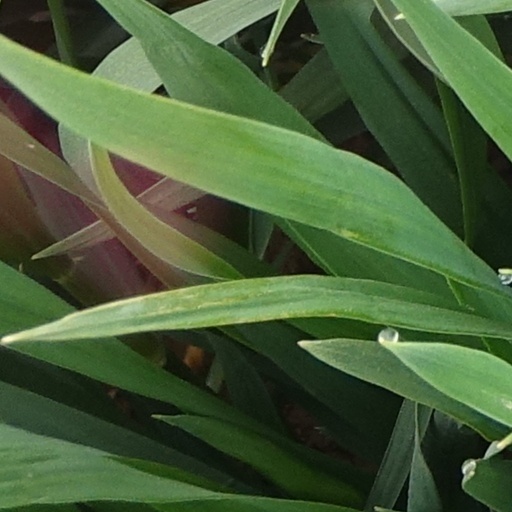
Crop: wheat